Reg Saunders

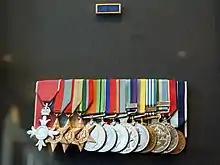
Saunders' medals on display at the Australian War Memorial in 2017

In 1953 the Returned and Services League (RSL), a veterans organisation, recommended Saunders for inclusion in the official Australian contingent to the coronation of Elizabeth II; the Federal government rejected the suggestion on the grounds that including Saunders would have meant excluding an officer who had been previously selected. Following his service in the Korean War, Saunders remained in the Army overseeing training for national servicemen at Puckapunyal. Without active service, he soon became dissatisfied and in 1954 was discharged at his own request. The same year, he married an Irish nurse, Pat Montgomery; his first marriage had broken down soon after he returned from Korea.